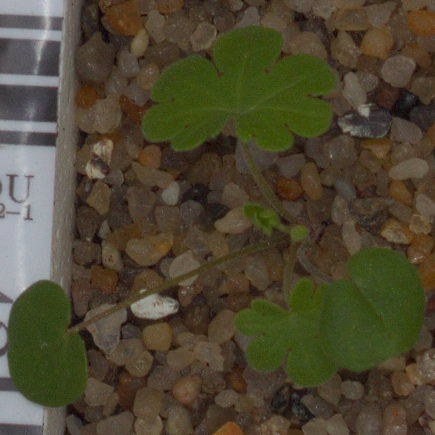
Label: smallflowered_cranesbill